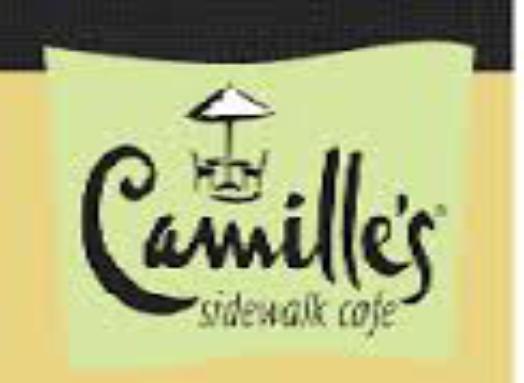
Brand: Camille's Sidewalk Cafe
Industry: Food